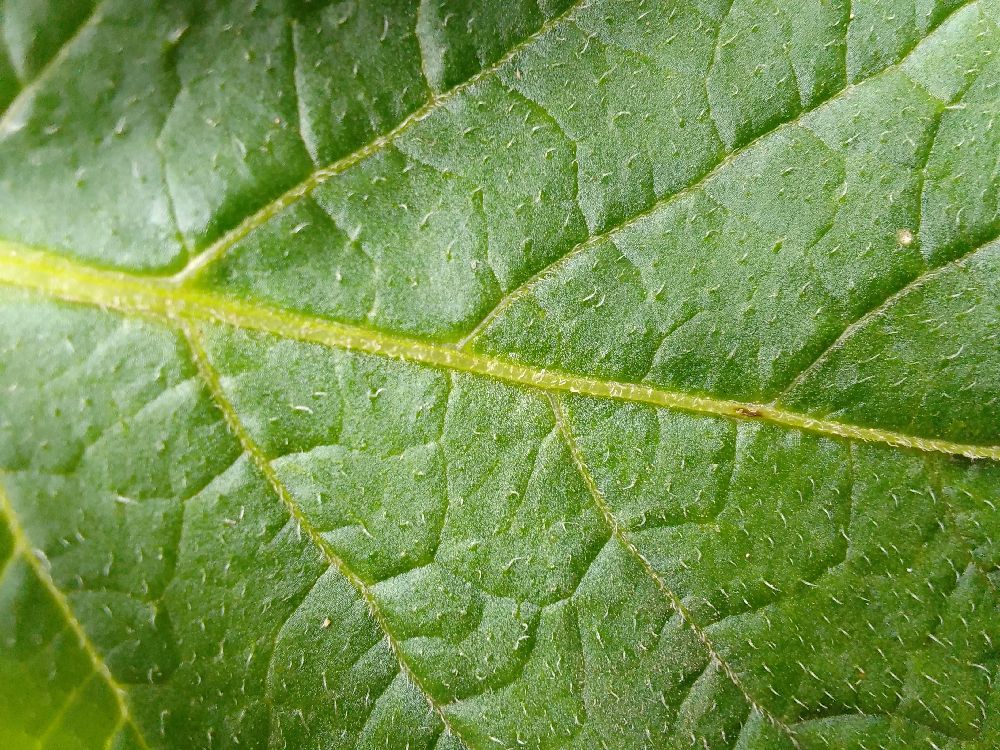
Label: Healthy